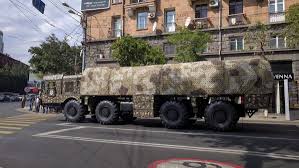
Label: Air Defense